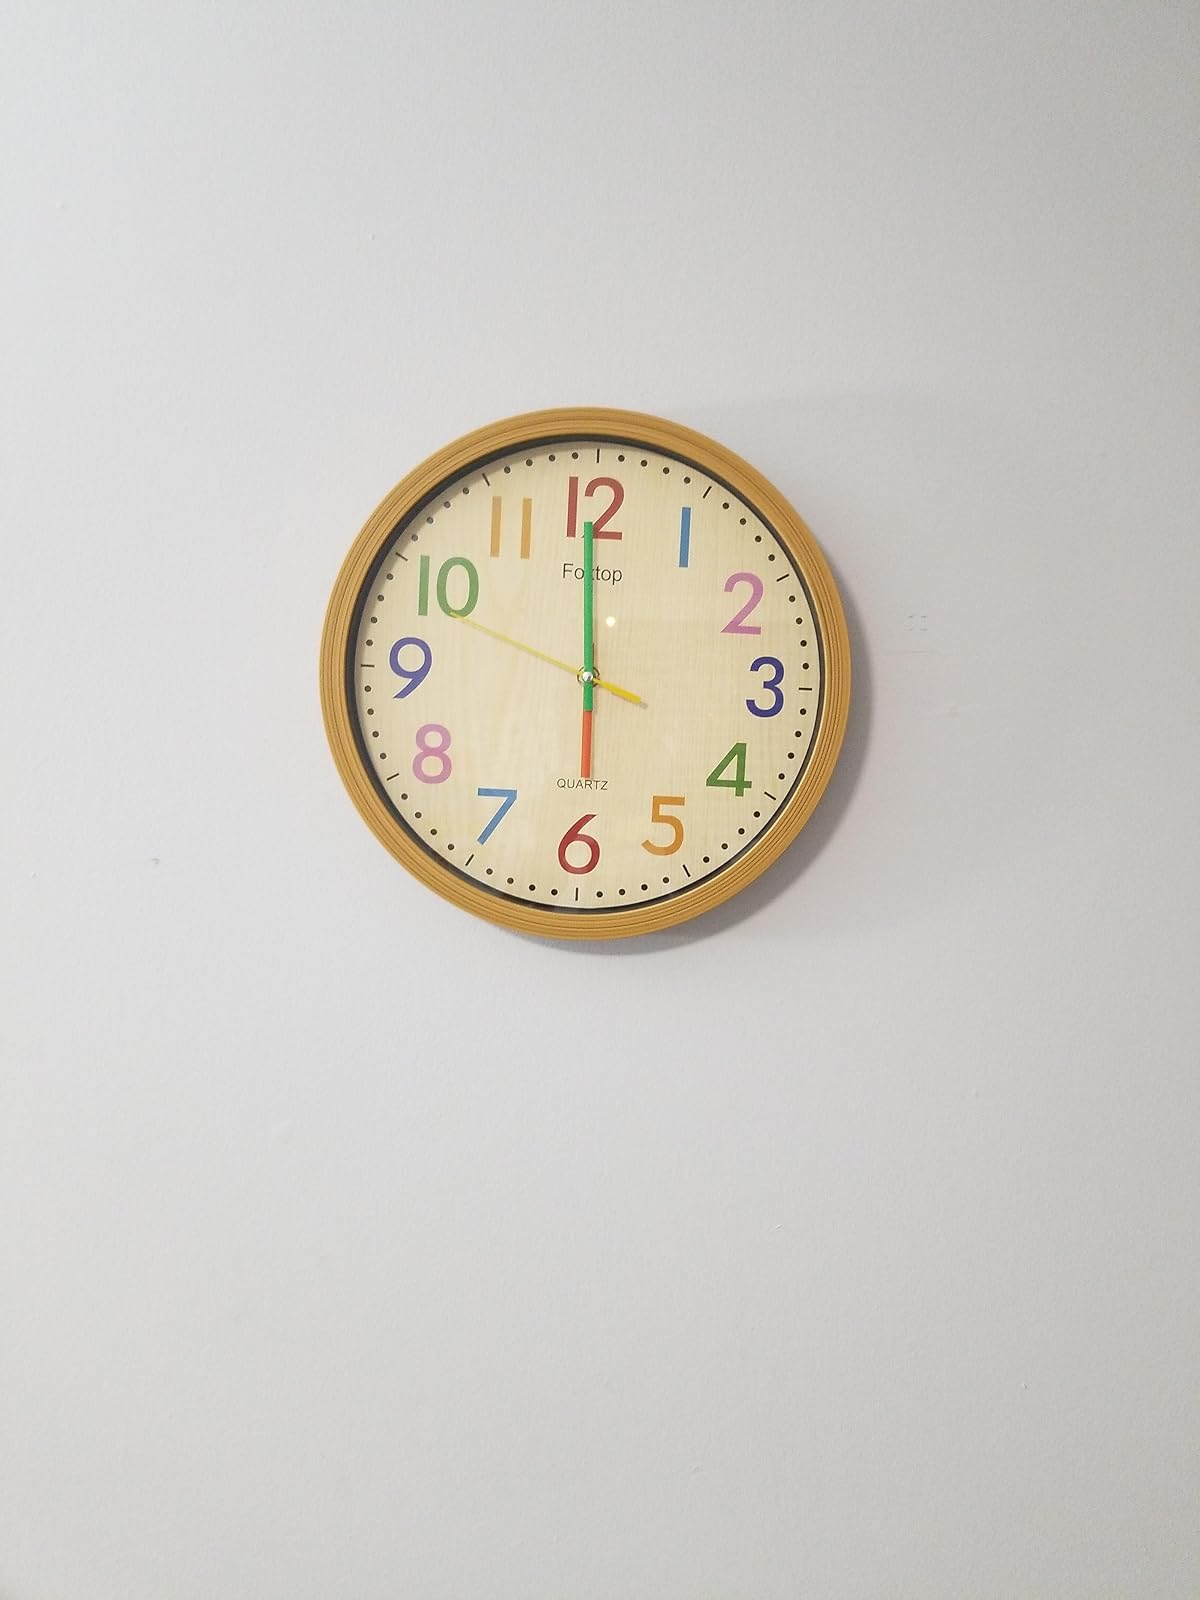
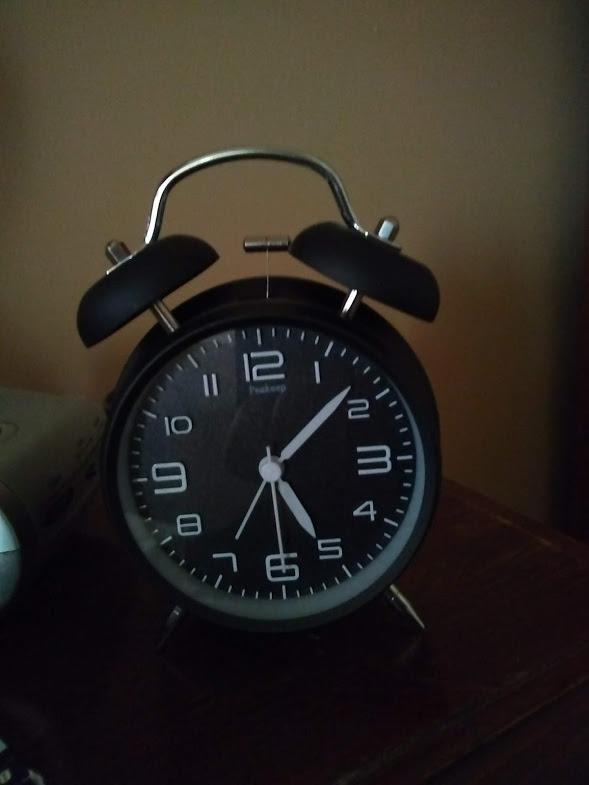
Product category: clock
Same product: no